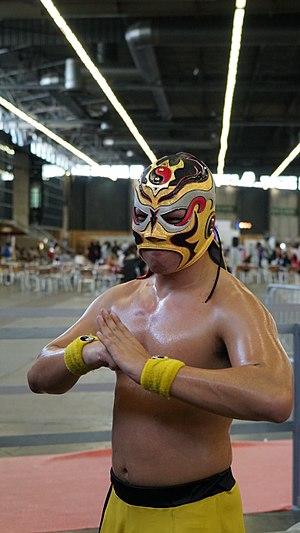
Le catcheur Andy Wu en 2017
Chihiro Mizuki, est un catcheur japonais connu sous le nom d'Andy Wu né à Amagasaki dans la préfecture de Hyogo. Il travaille pour la Wrestle-1 depuis 2013.